The Masked Gang

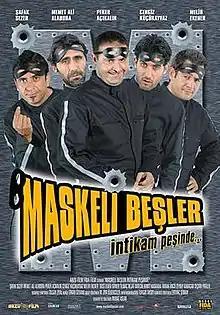
Theatrical poster

The Masked Gang is a 2005 Turkish comedy film directed by Murat Aslan. The film, which is about an incompetent gang of criminals attempting the biggest robbery of their careers, is based on "Maskeli Beşler" (1968) and was followed by "" (2007) and "" (2008). It went on general release across Turkey on and was one of the highest-grossing Turkish film of 2005.